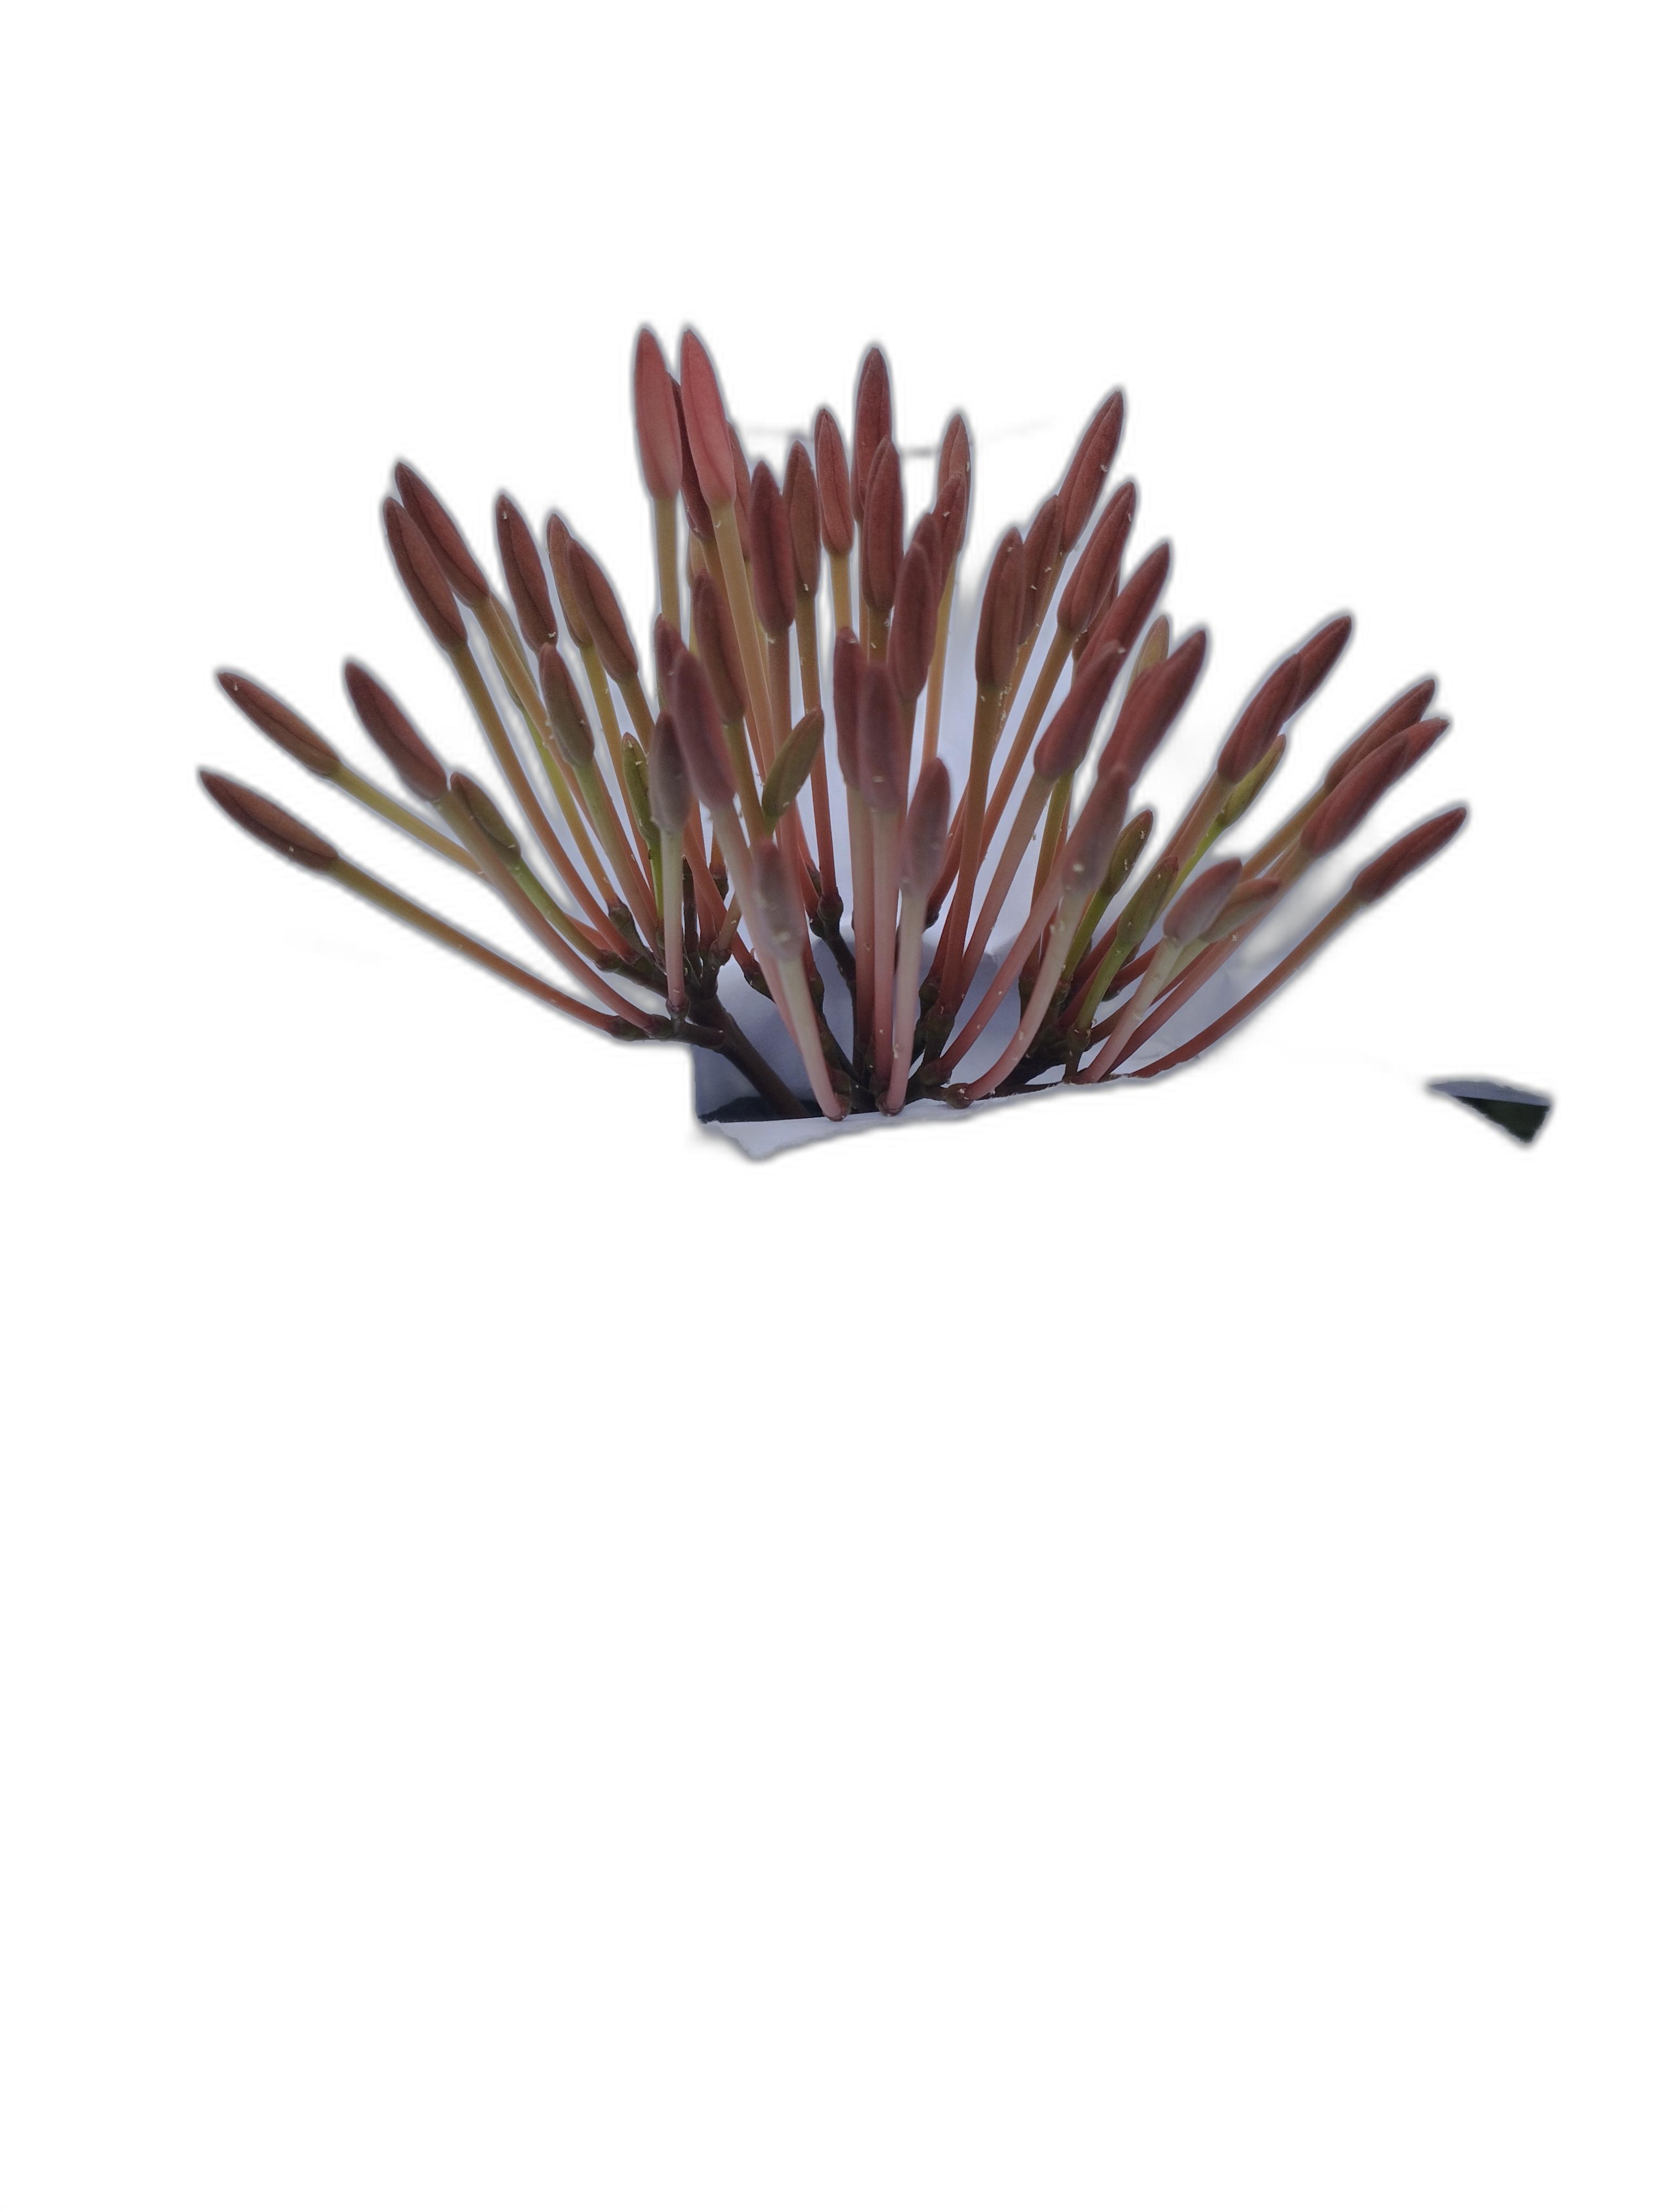
Label: Jungle geranium